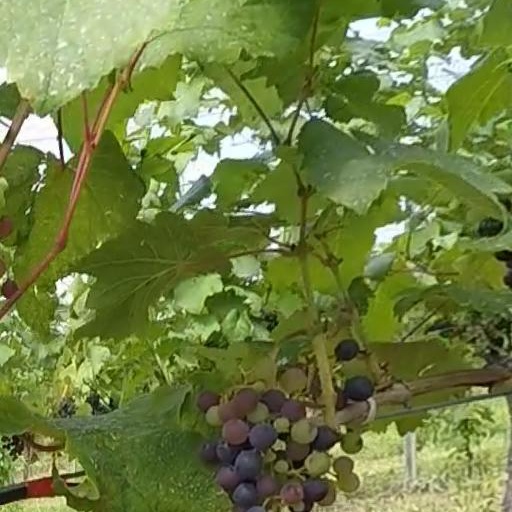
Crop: grape